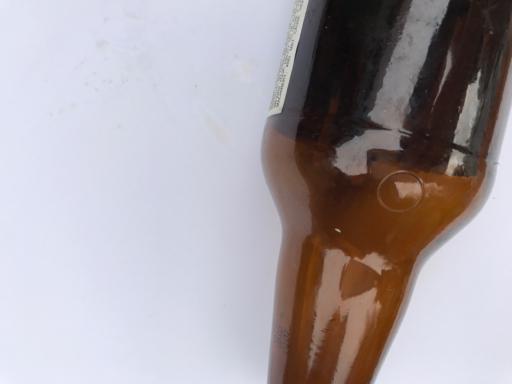
Label: glass